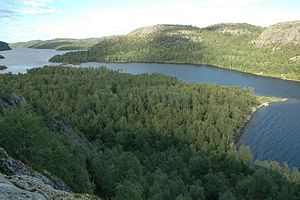
Pasvikelven
Harefossen i Pasvikelven, nogle kilometer syd for Boris Gleb. Billedet er taget mod nordøst og Rusland ligger på modsatte side af floden.
Pasvikelven er en flod i Troms og Finnmark i Norge. Den løber fra søen Enaresjøen i Finland og munder ud i Bøkfjorden. Floden er 145 km lang, og 112 km af den danner grænse mellem Norge og Rusland. Floden ha et afvandingsareal på 18 404 km², og flodsystemet regnes som det næststørste i Norge efter Glomma, selv om størstedelen af afvandingsarealet ligger i Finland.